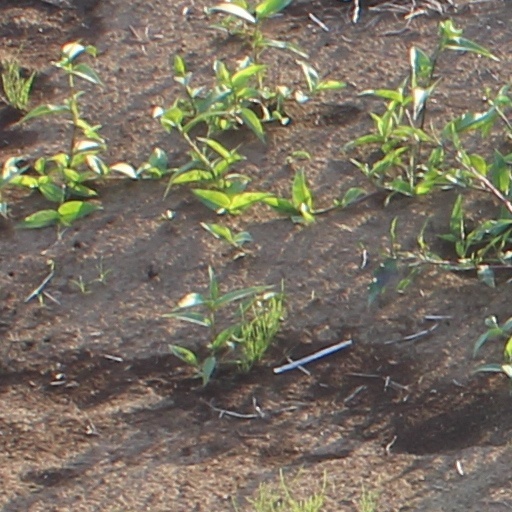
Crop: wheat